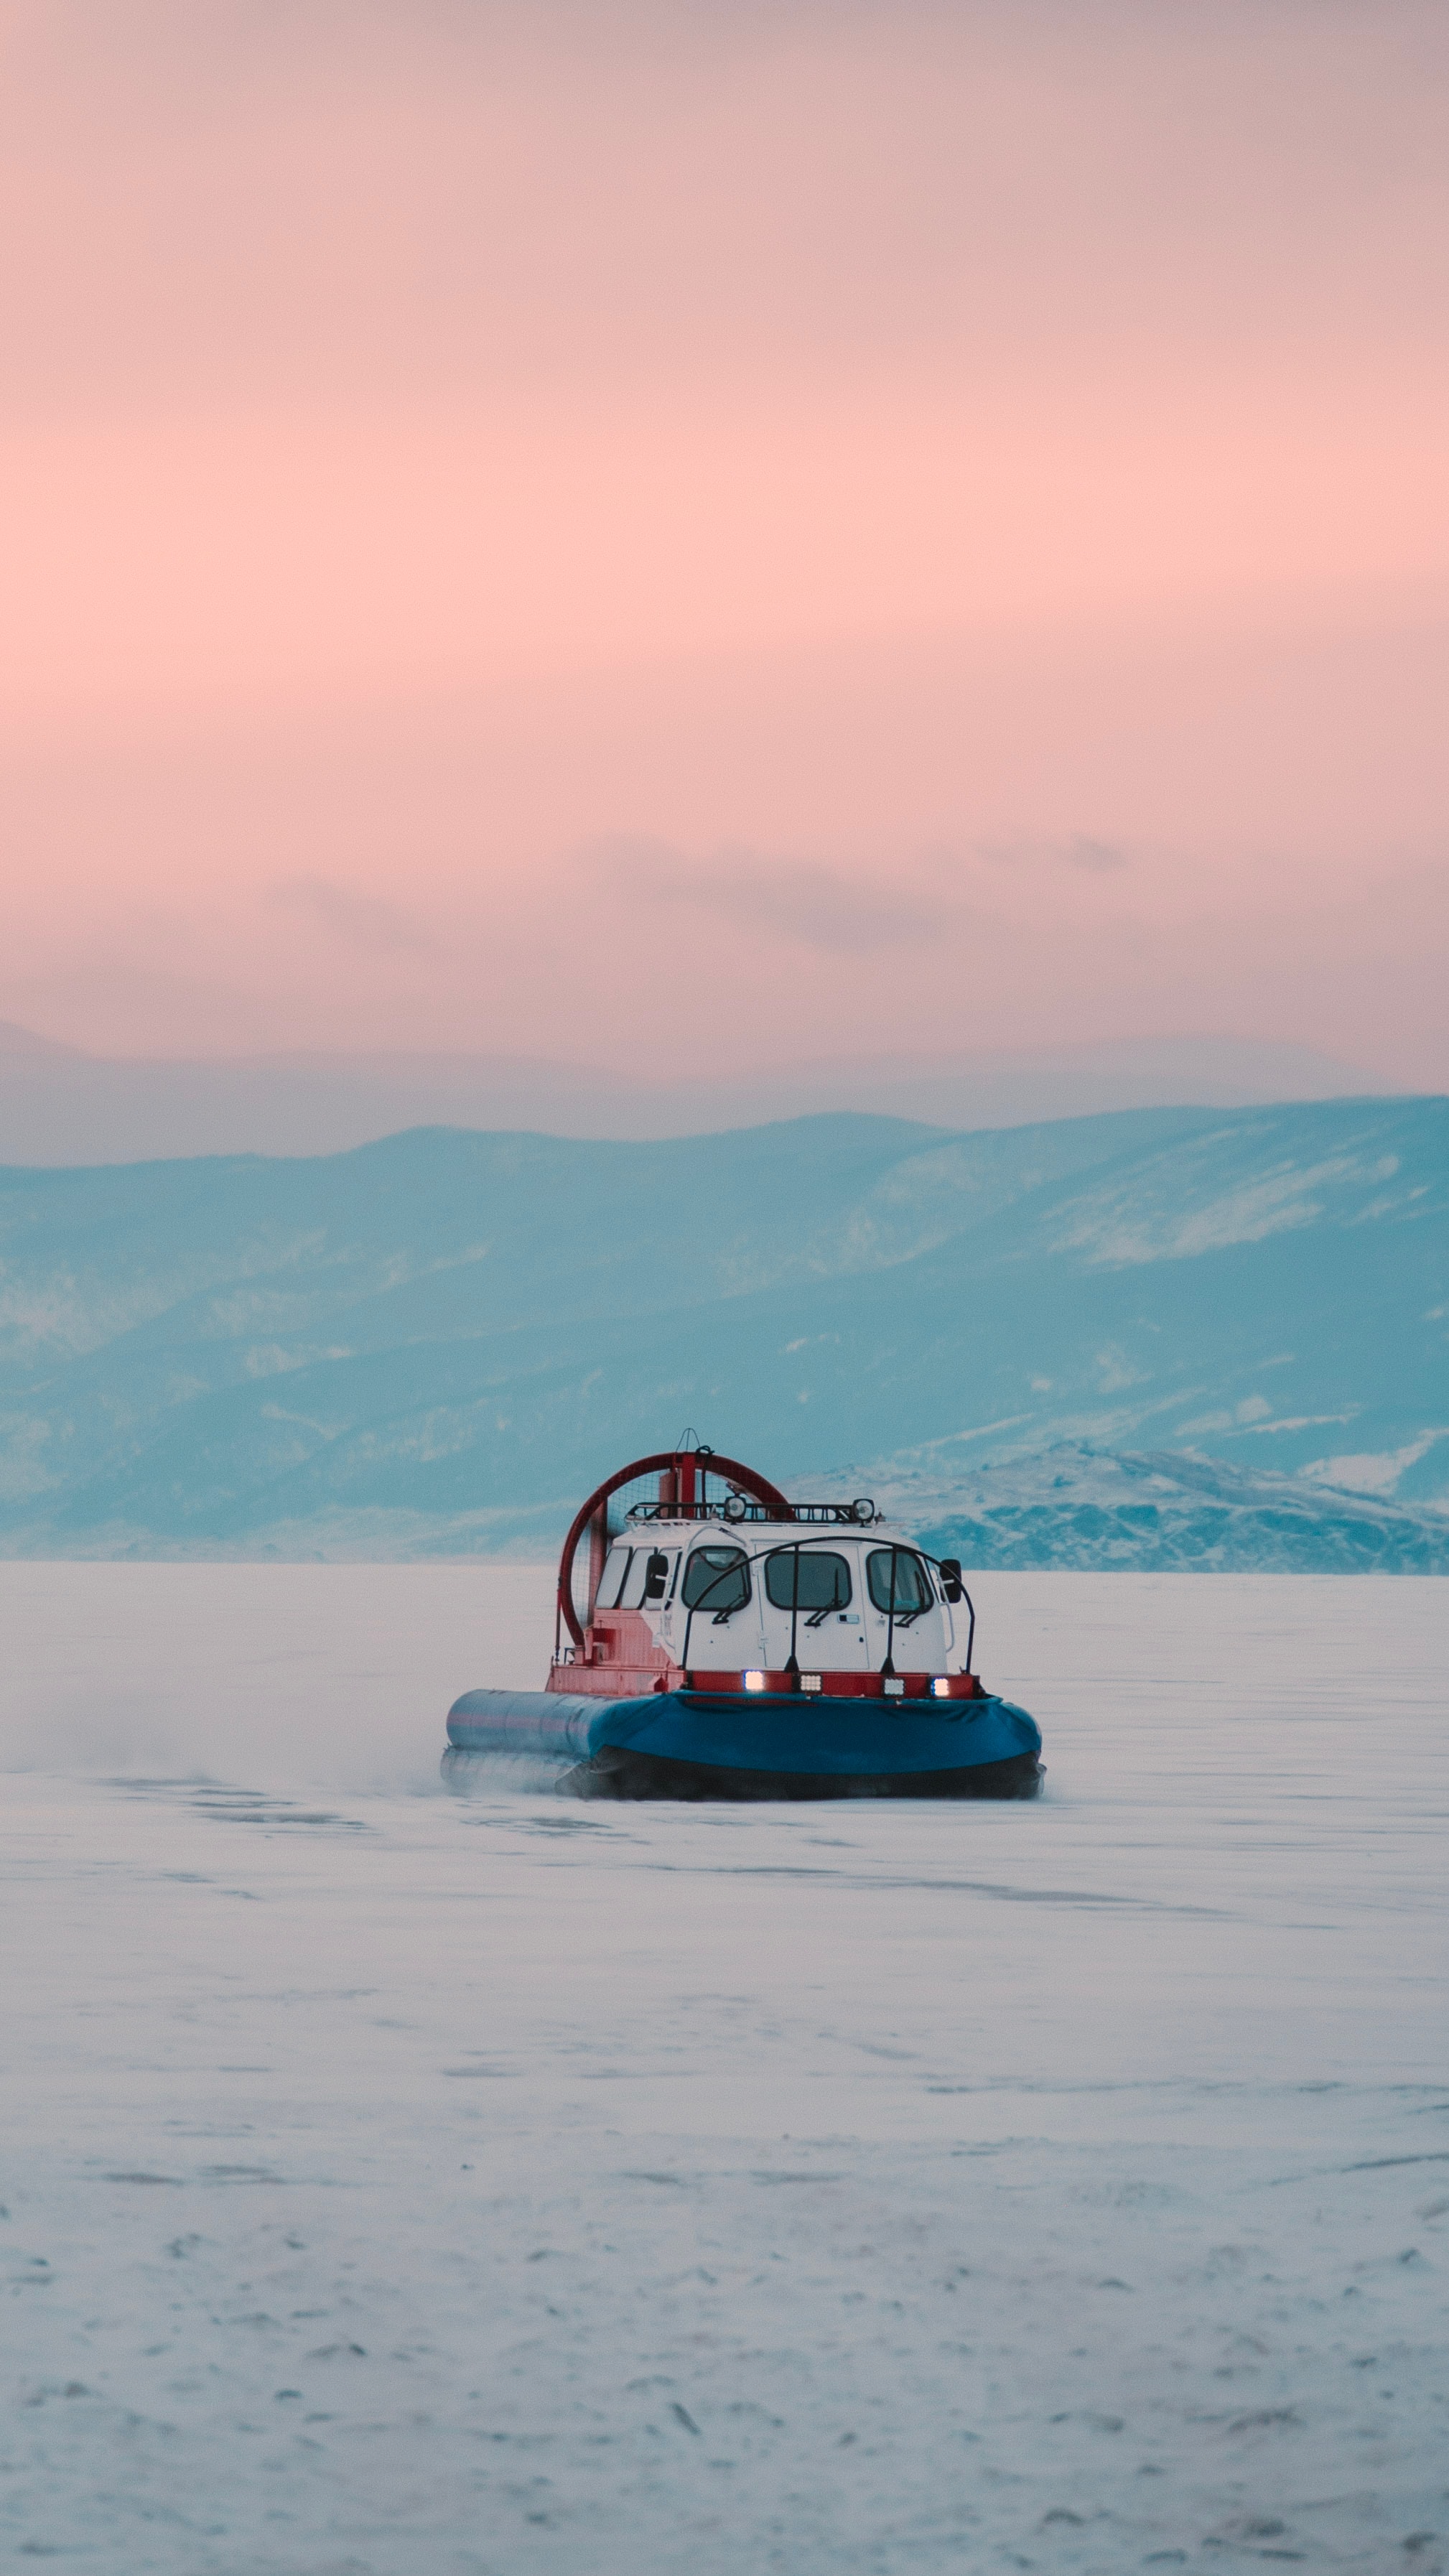
boat, landscape, nature, ocean, pink sky, sunset, view, water